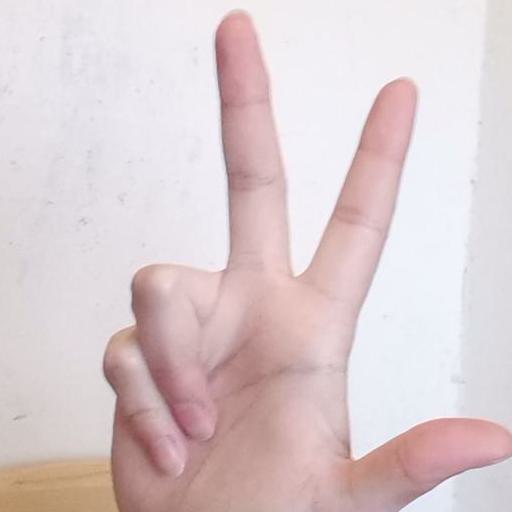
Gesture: three2